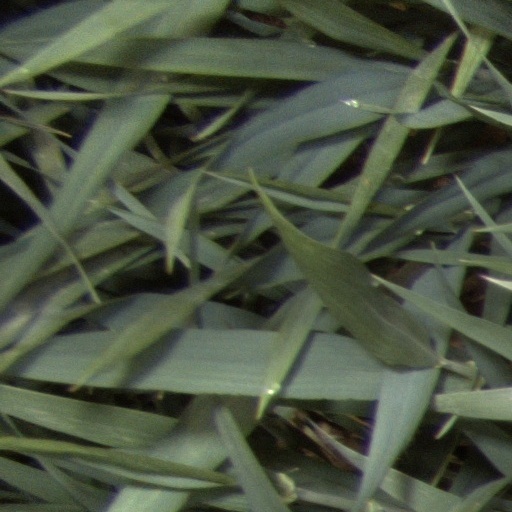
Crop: wheat